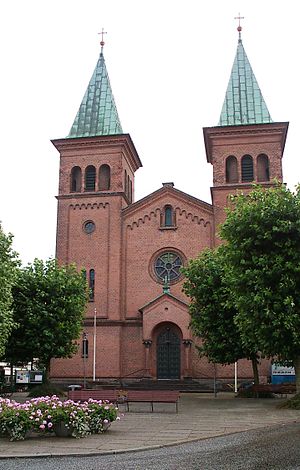
Sankt Pauls Kirke (Aarhus)
Sankt Pauls Kirke
Sankt Pauls Kirke er en kirke i Aarhus-bydelen Frederiksbjerg på Skt. Pauls Kirkeplads i slutningen af M.P. Bruuns Gade.